K. G. Subramanyan

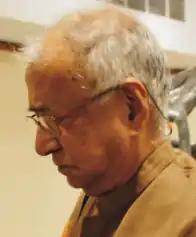
K.G. Subramanyan 2008.

Kalpathi Ganpathi "K.G." Subramanyan (5 February 1924 29 June 2016) was an Indian artist. He was awarded the Padma Vibhushan in 2012.